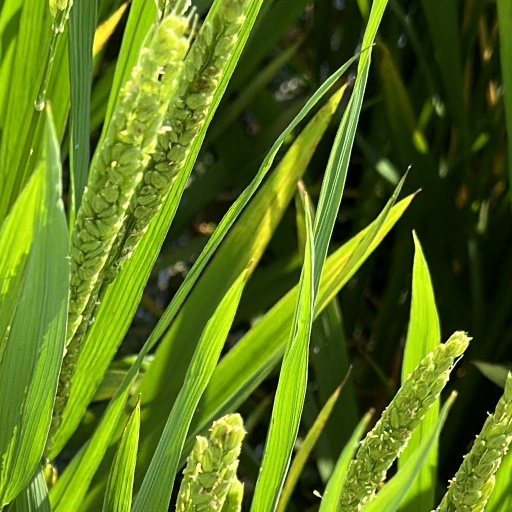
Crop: rice